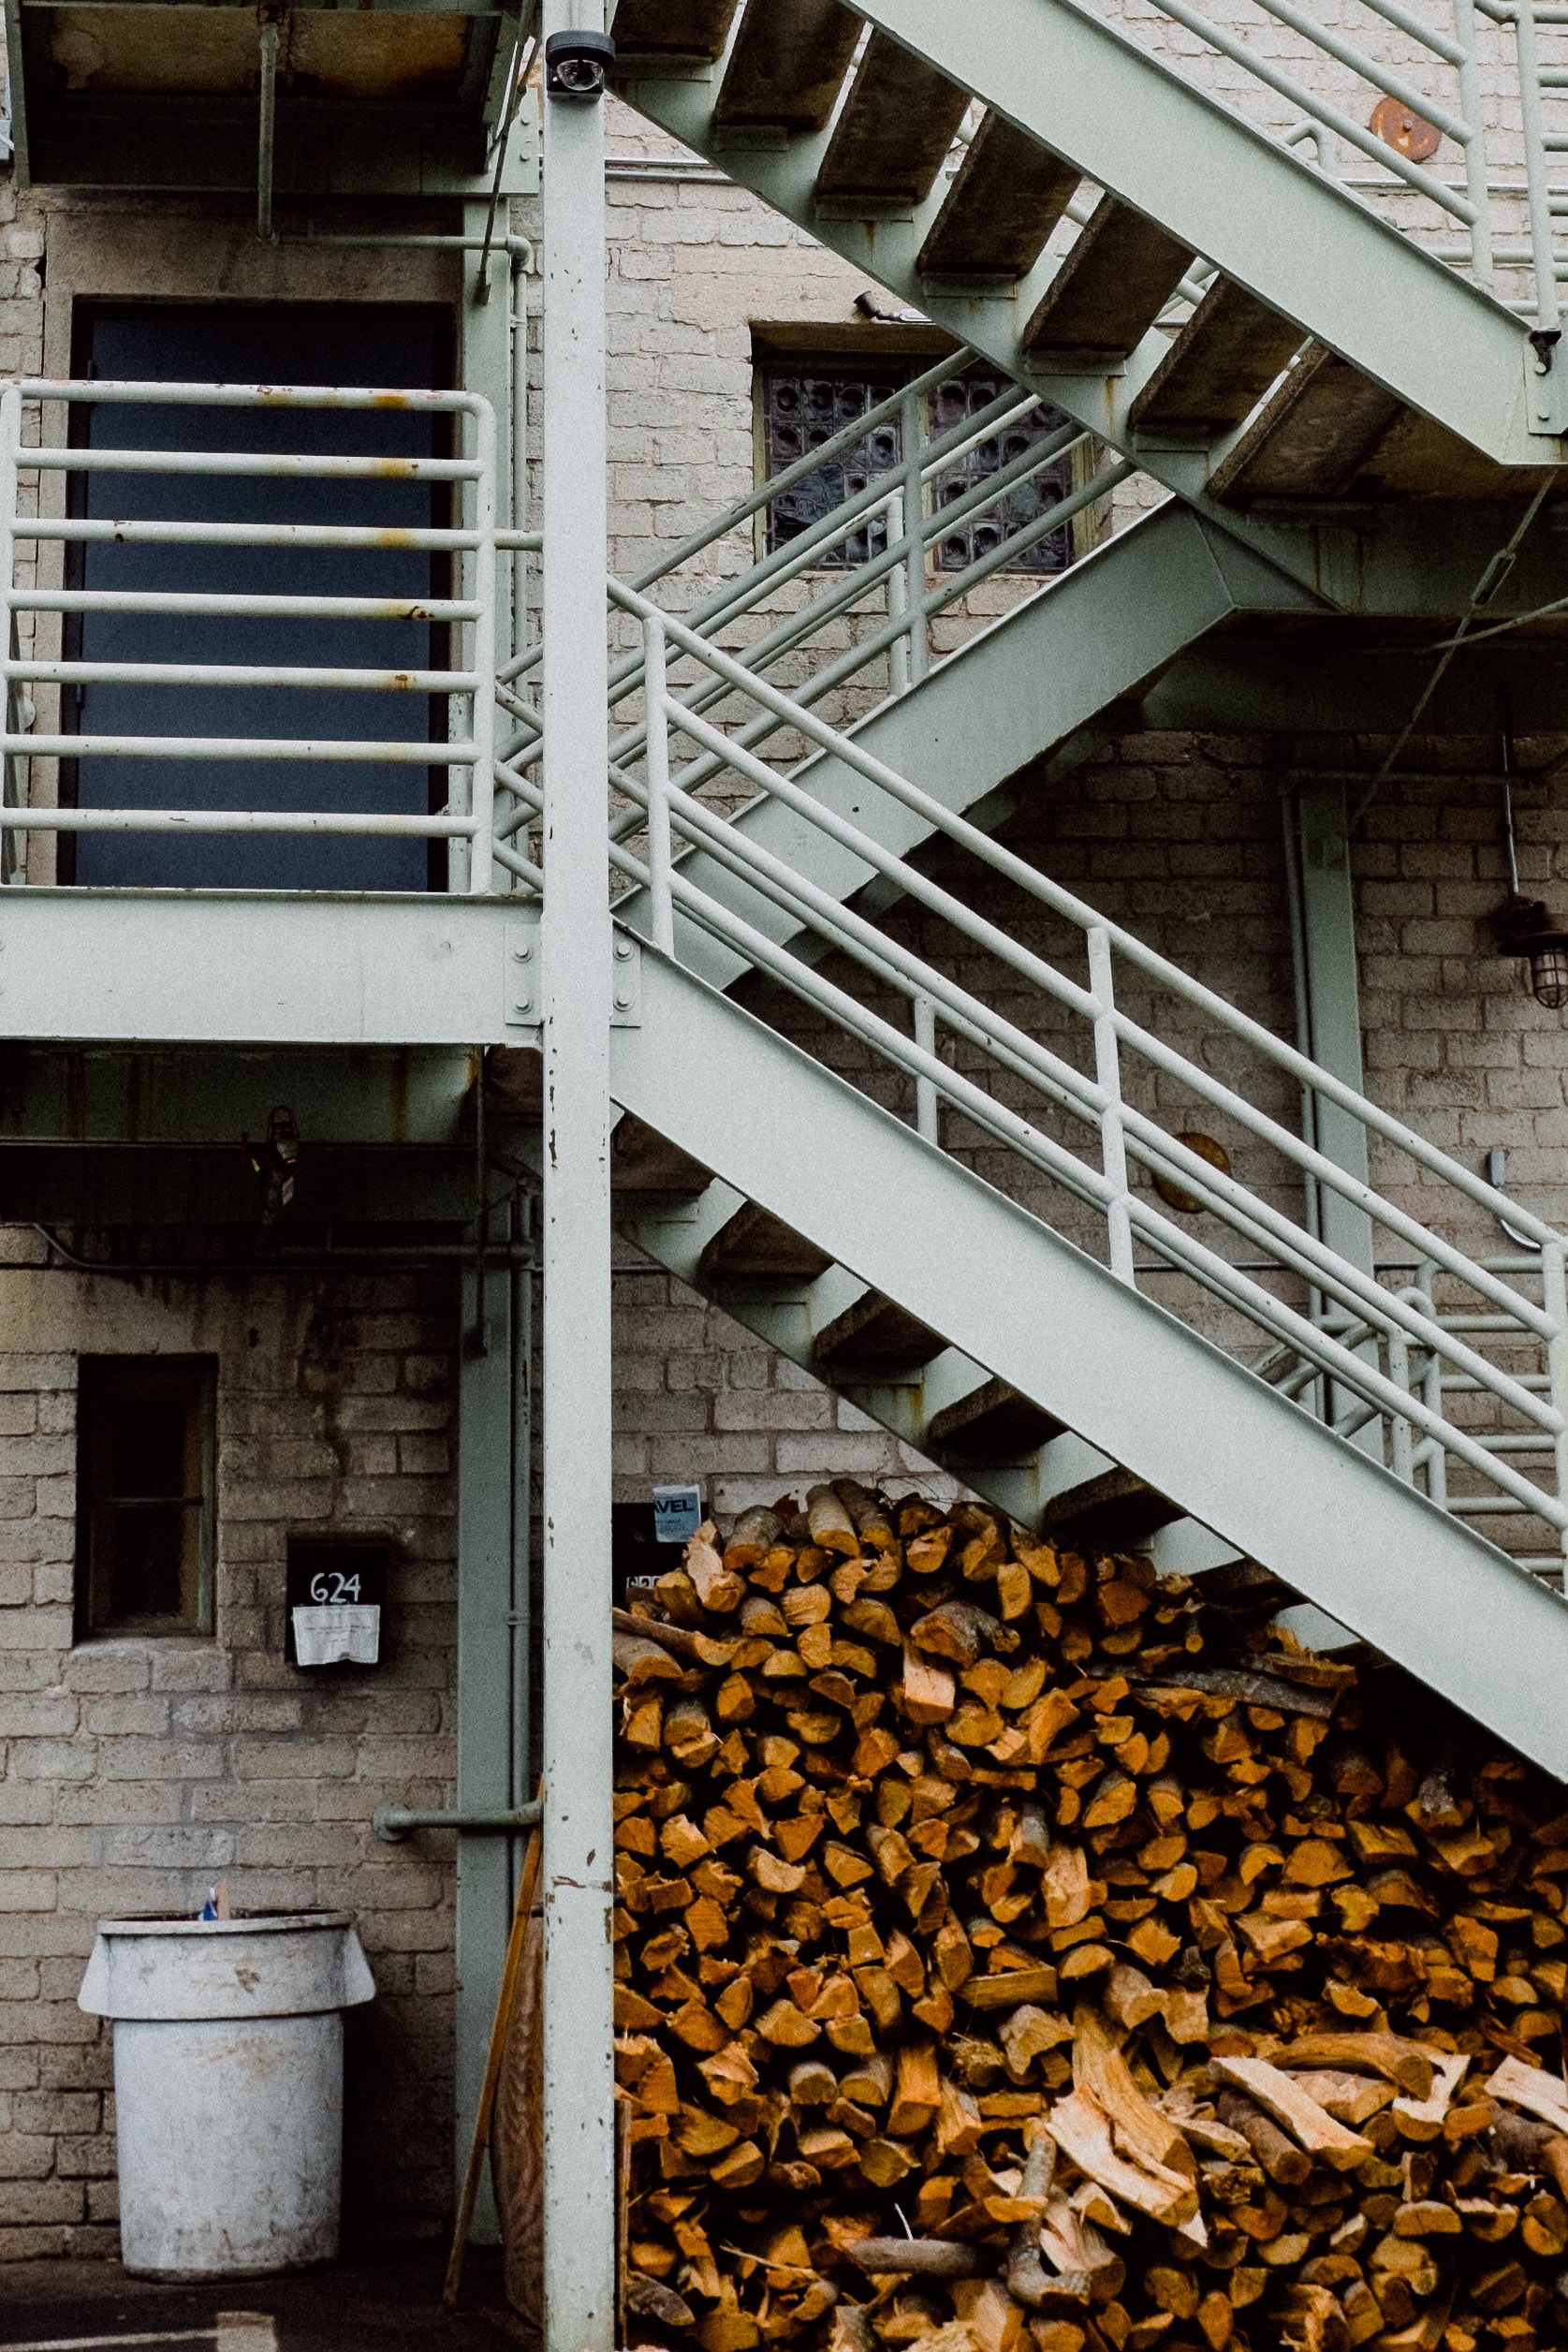
architecture, wood, house, wall, facade, interior design, design, stairs, flooring, urban area, window covering